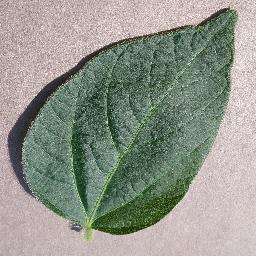
Label: Soybean___healthy